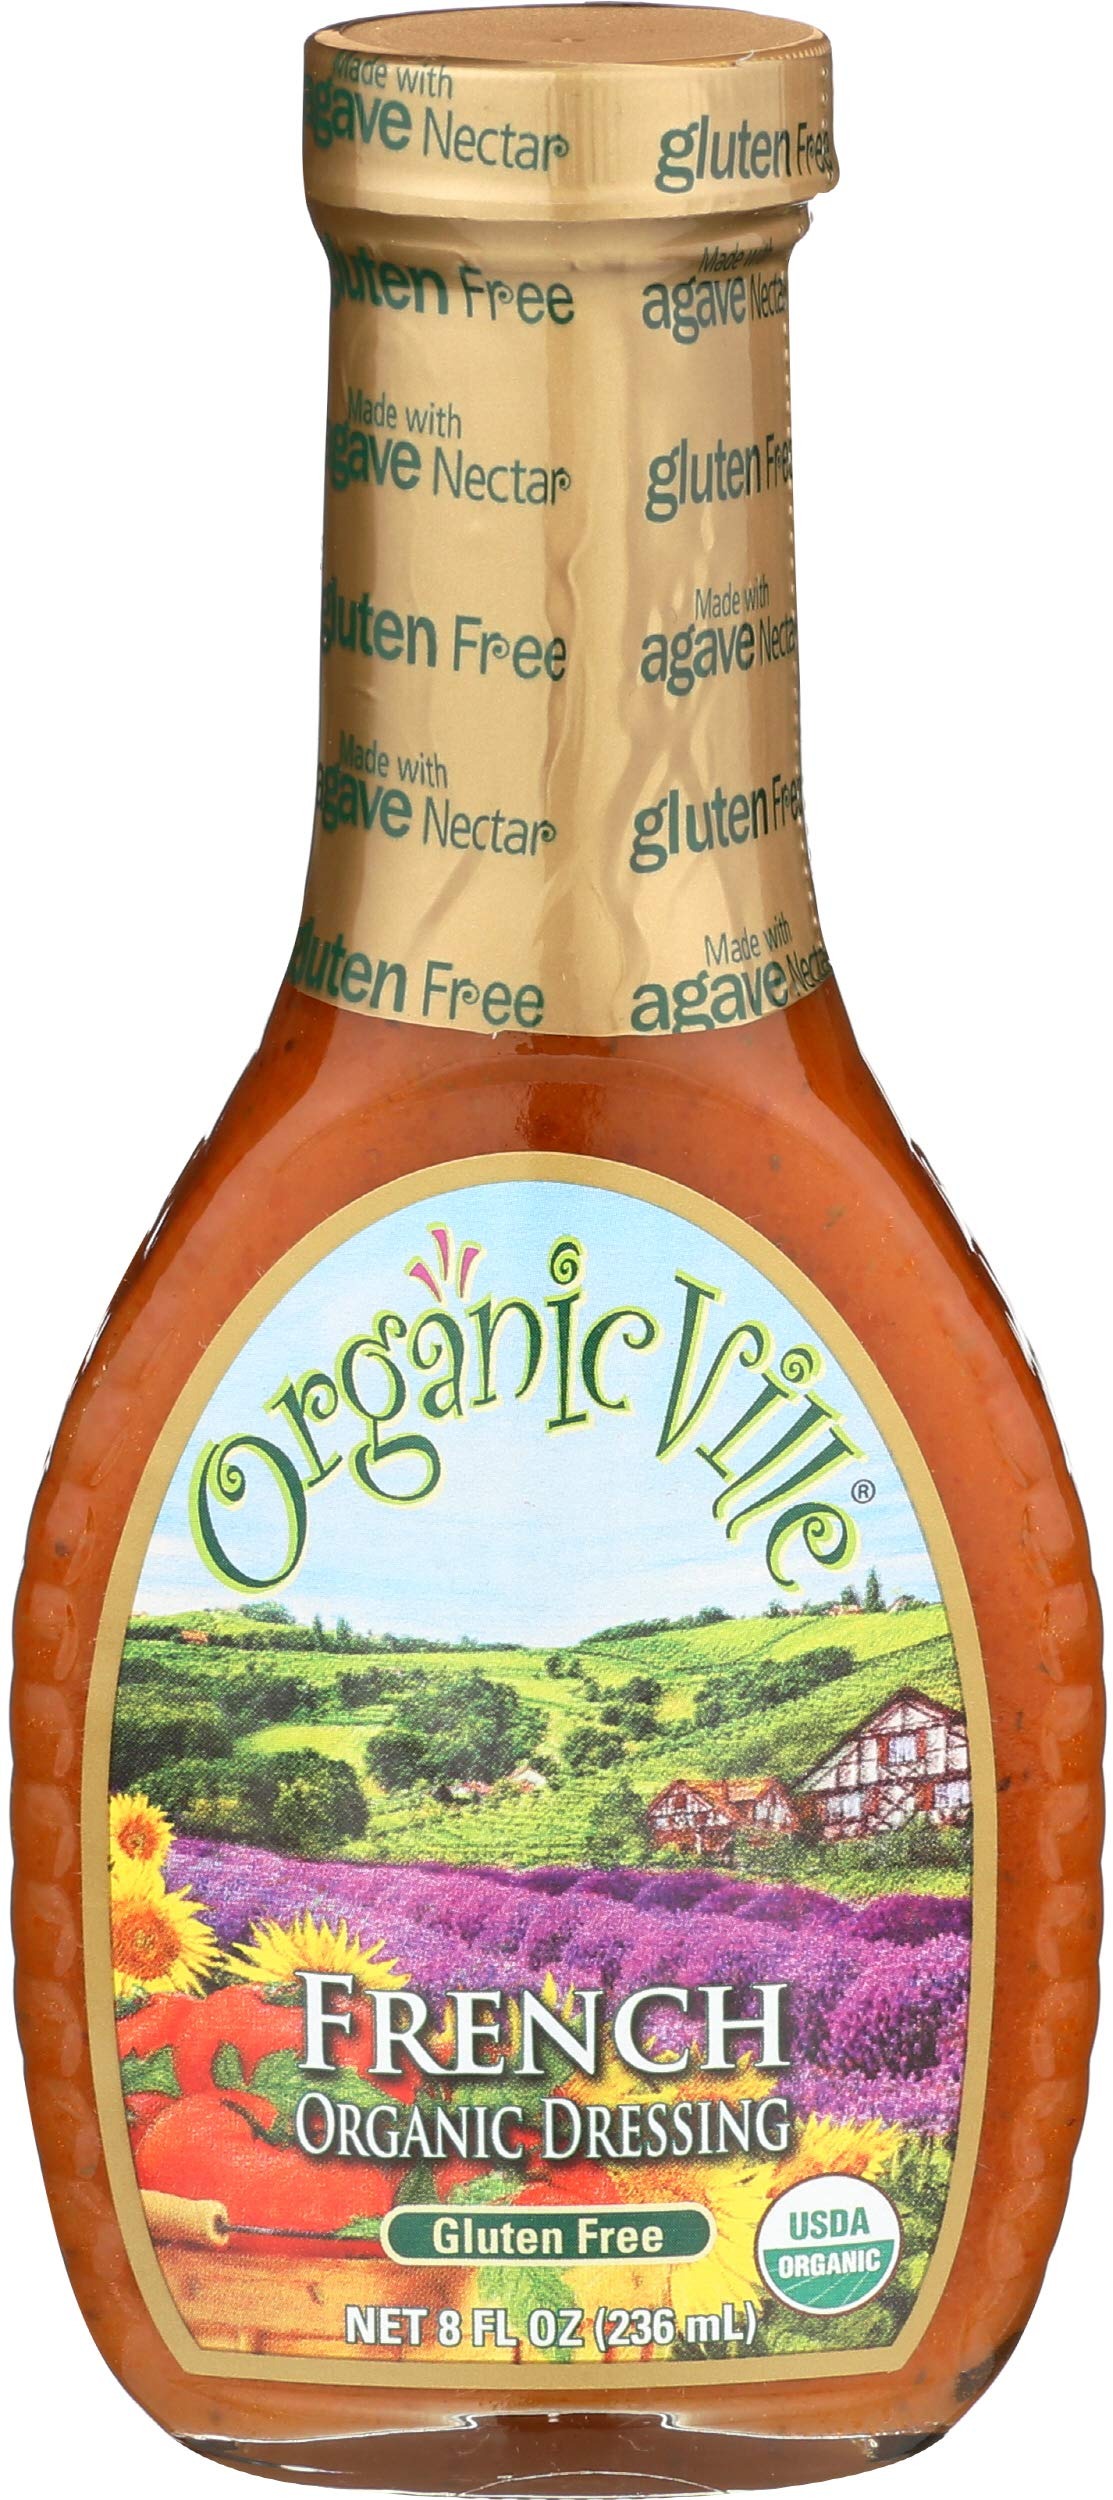
Item Name: Organicville, Dressing French Organic, 8 Fl Oz
Bullet Point: Organic Ville French Organic Dressing. Gluten free. Made with Agave Nectar. USDA organic.
Product Description: Organic Ville Dressings add delicious flavors to all your favorite salads. Flavors you can really taste because we use superior ingredients from organic food artisans from around the world. And naturally, Organic Ville Dressings are certified organic, vegan, gluten free and taste great too! Enjoy! Certified organic by: Quality Assurance International. Certified organic. Certified vegan. V, vegan.org. GF, Certified Gluten-Free. www.organicvillefoods.com.
Value: 8.0
Unit: Fl Oz

Price: 24.175